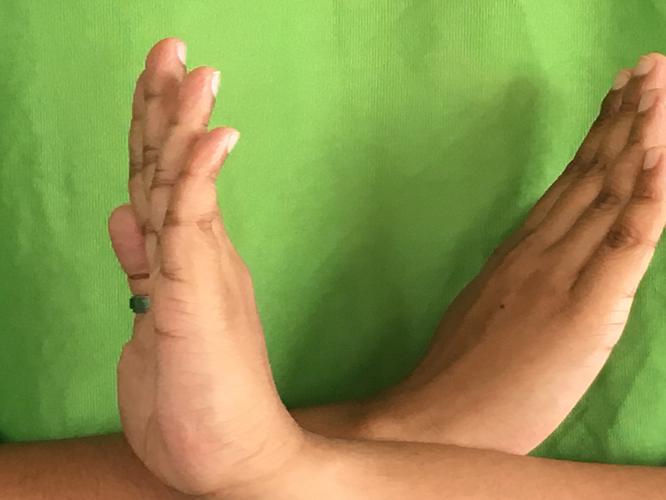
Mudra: Swastikam
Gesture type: double_hand